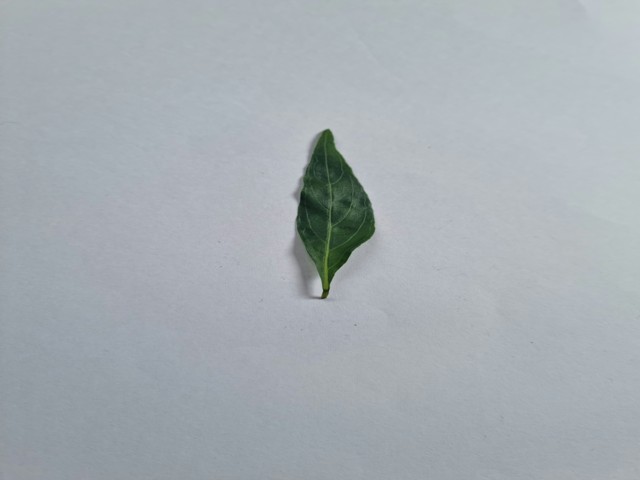
Plant: kalomegh